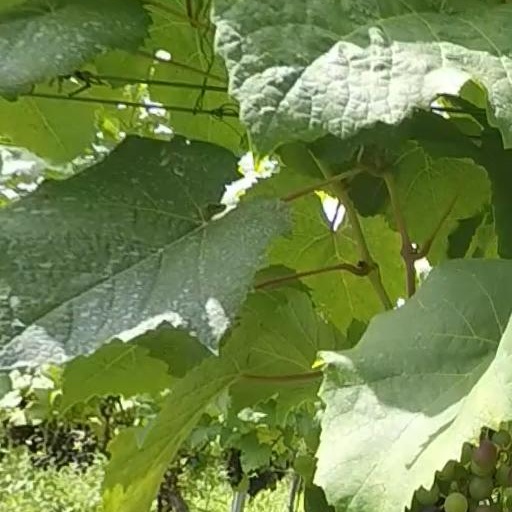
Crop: grape